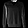
Label: Pullover